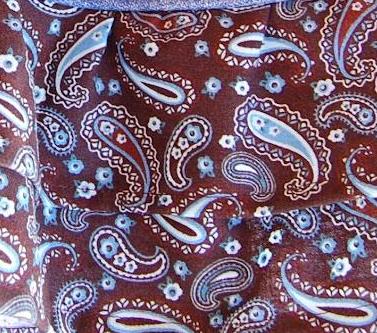
Texture: paisley